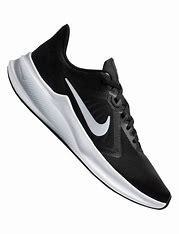
Brand: Nike
Model: Downshifter 10